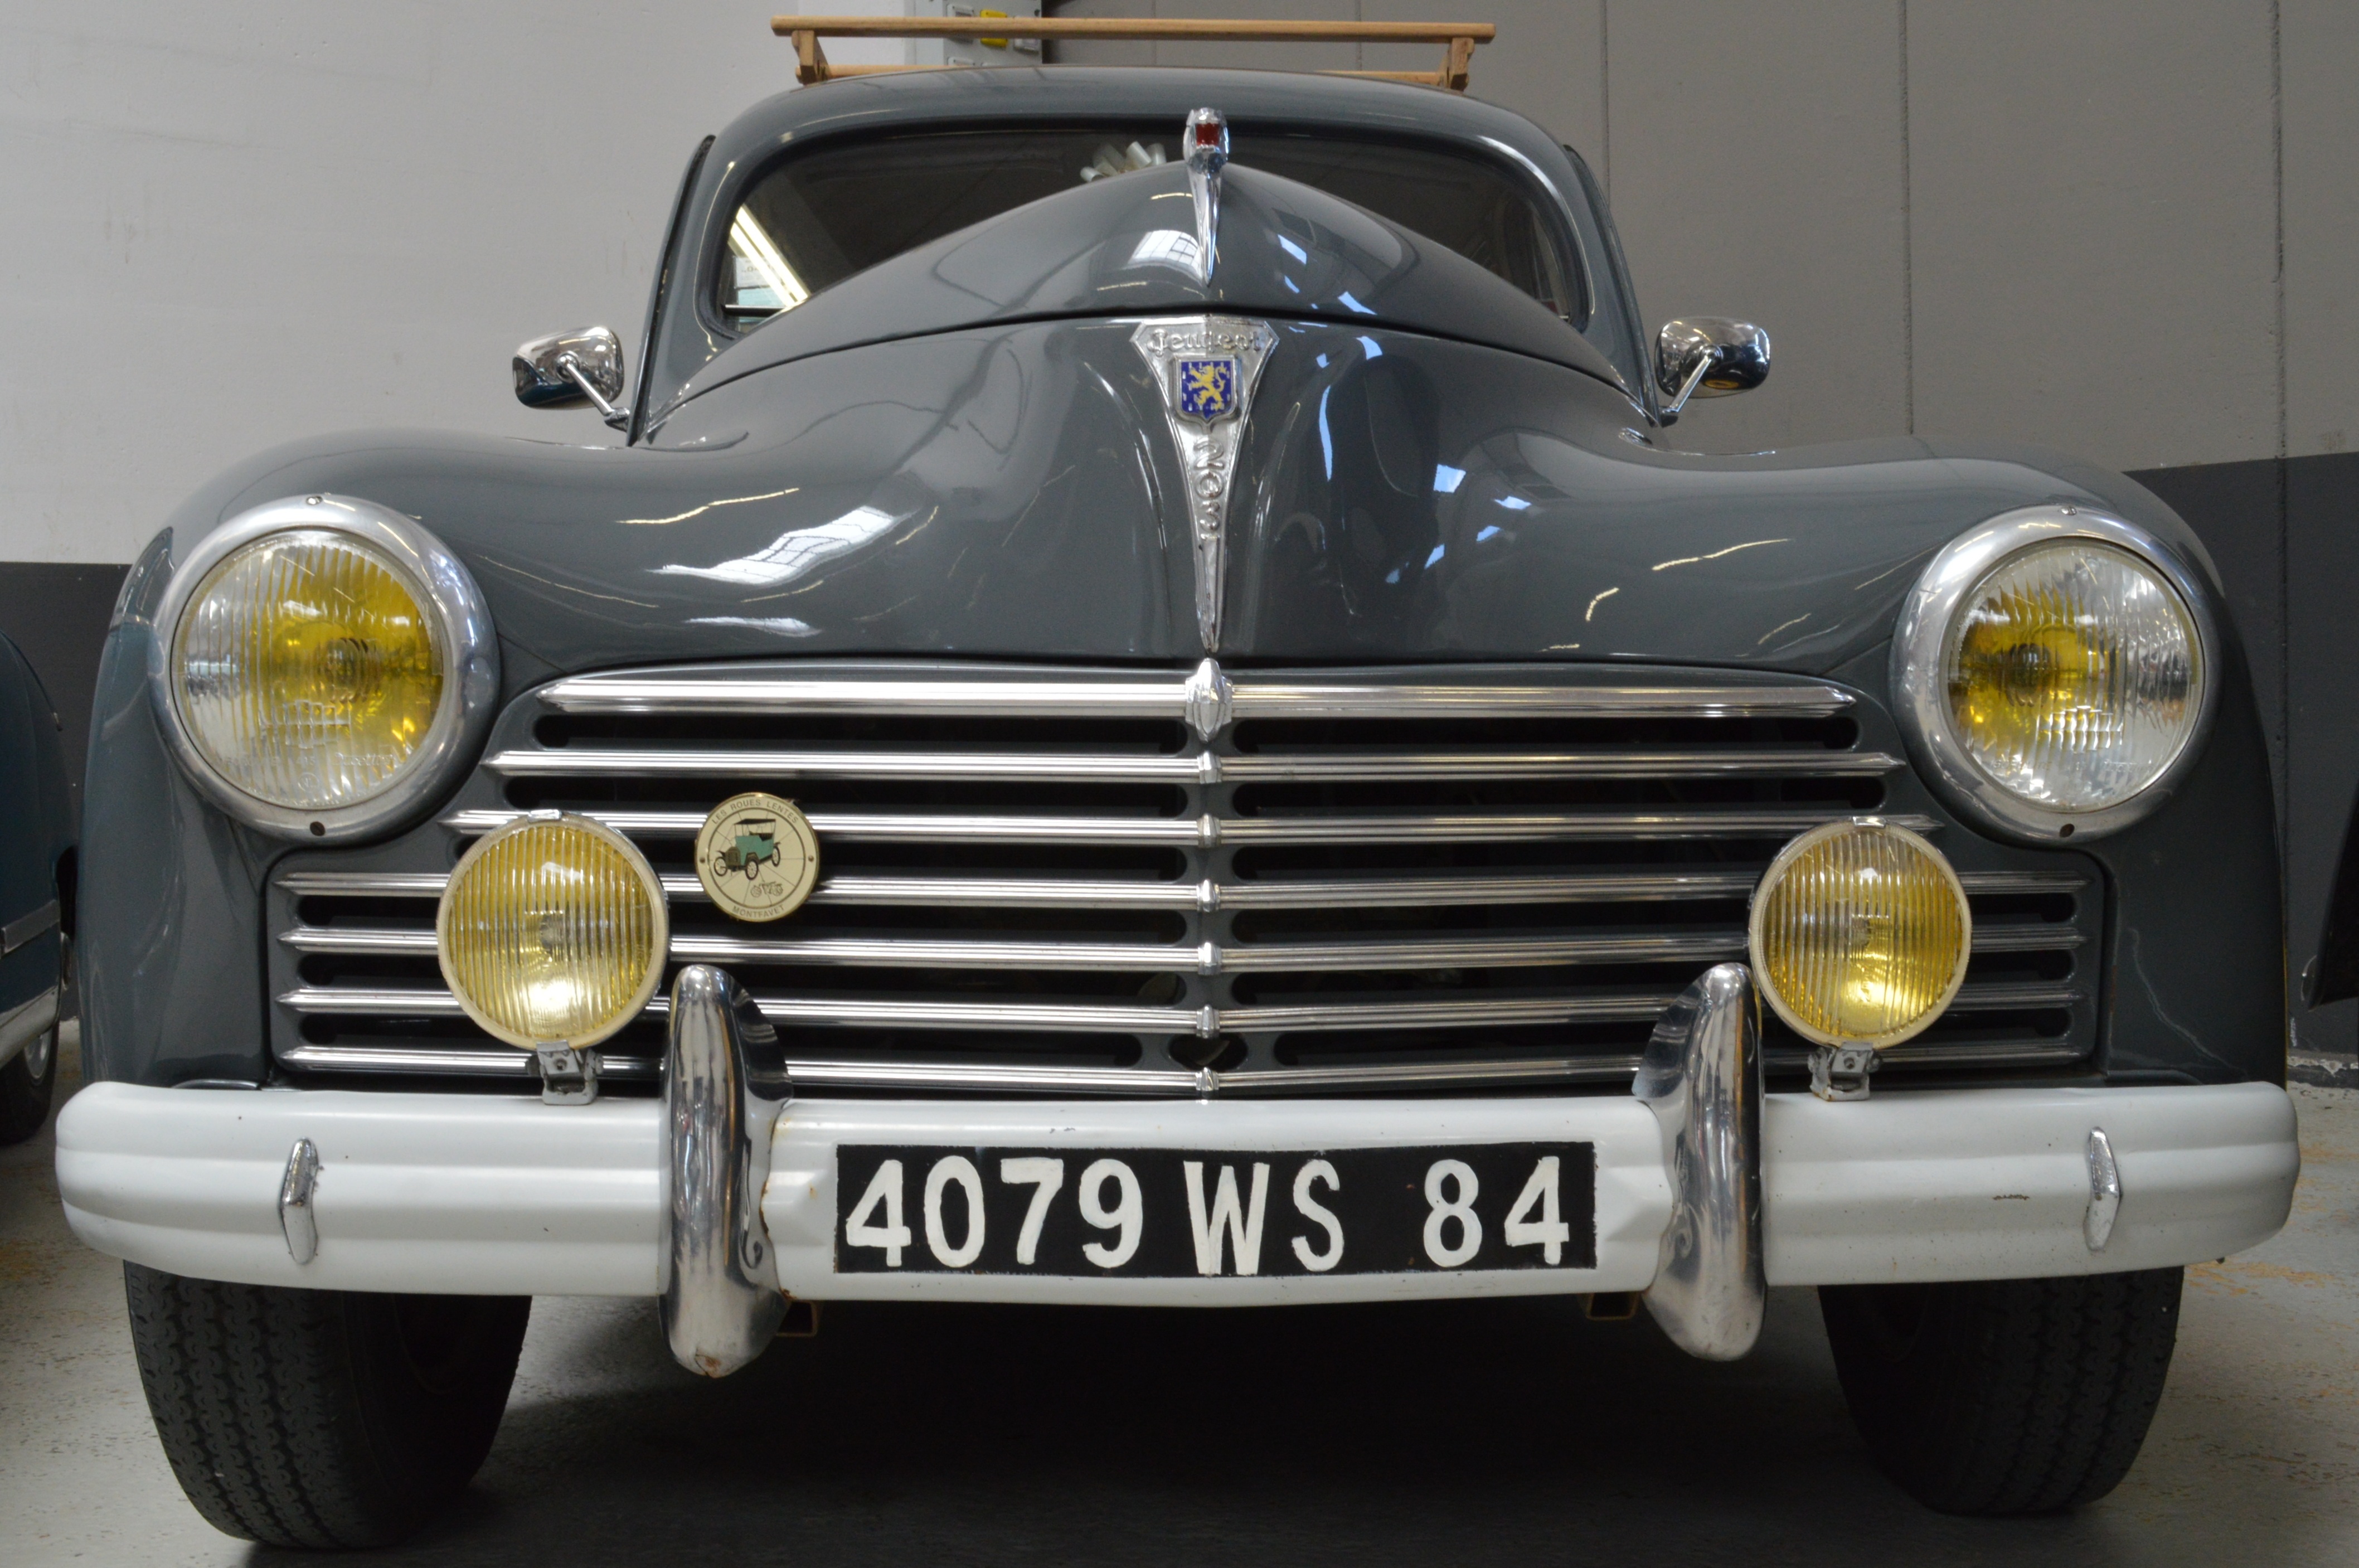
car, vintage, automobile, old, transport, vehicle, drive, auto, classic car, sports car, vintage car, race car, sedan, classic, convertible, touring, mercedes benz, antique car, model car, land vehicle, automobile make, automotive exterior, luxury vehicle, mid size car